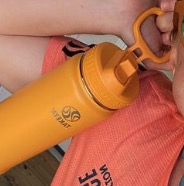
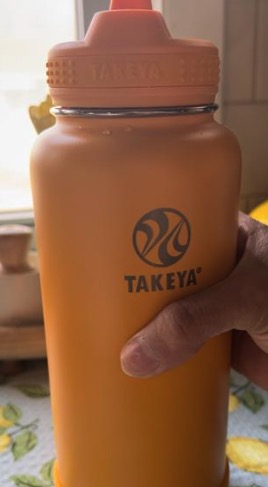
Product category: misc
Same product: yes